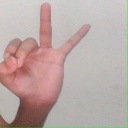
अक्षर: ण